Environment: real
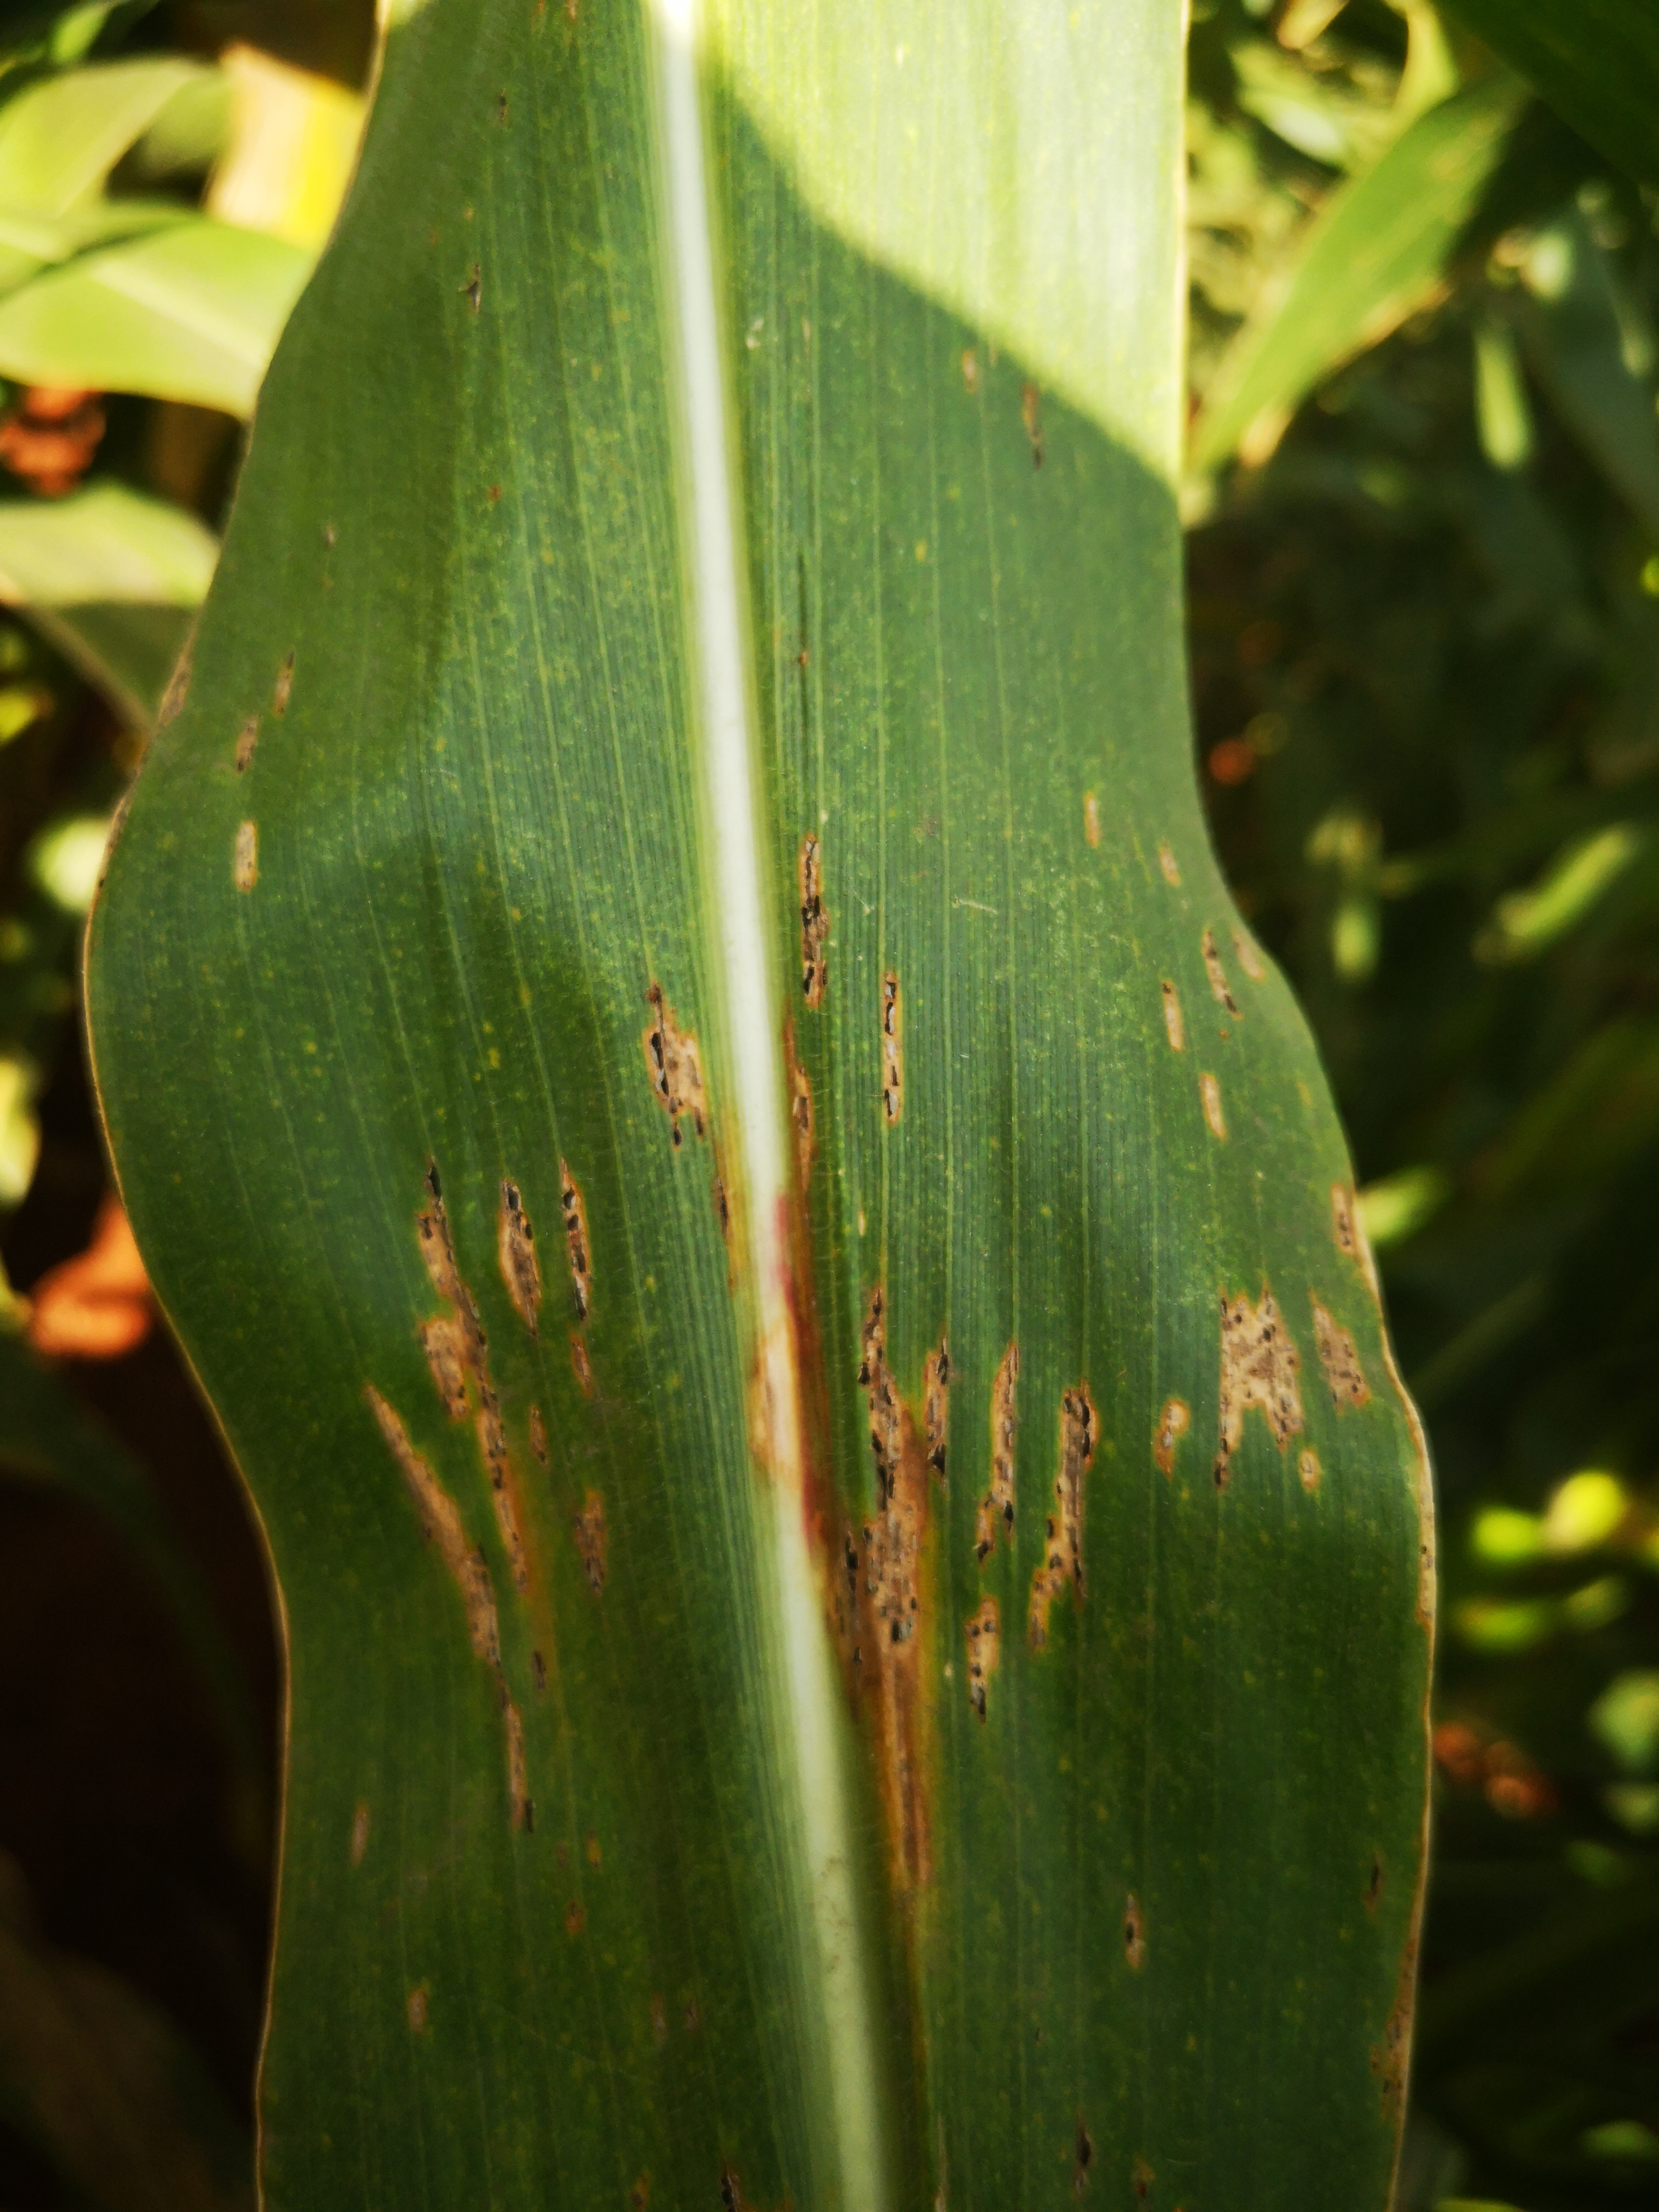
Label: common_rust